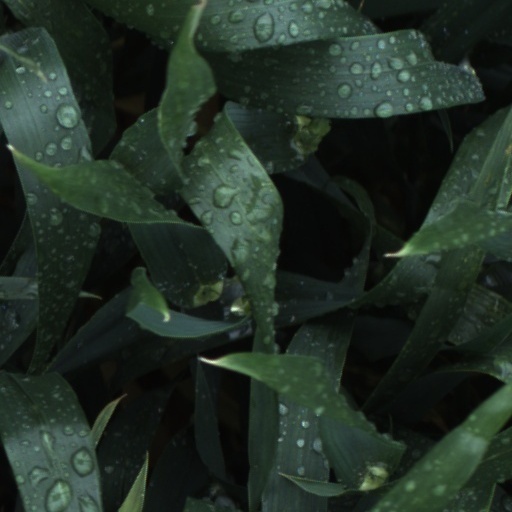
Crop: wheat